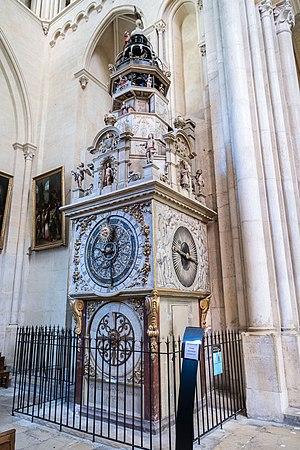
Lyon - Cathédrale Saint-Jean - Horloge Astronomique
La primatiale Saint-Jean-Baptiste-et-Saint-Étienne est le siège épiscopal de l'archidiocèse de Lyon. Elle a rang de cathédrale et de primatiale : l'archevêque de Lyon a le titre de Primat des Gaules ; le poste est actuellement géré par l'administrateur apostolique du diocèse, Mᵍʳ Michel Dubost, nommé en juin 2019.
Une horloge astronomique est une horloge qui affiche l'heure ainsi que des informations relatives à l'astronomie.